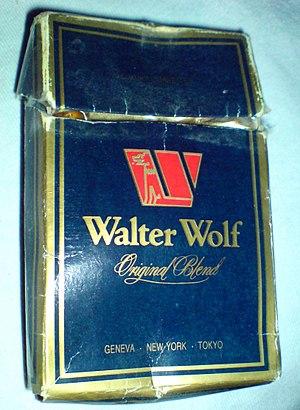
Walter Wolf, né le 5 octobre 1939 à Graz en Autriche, est un entrepreneur canadien et le fondateur de l'écurie de Formule 1 Walter Wolf Racing.